Macedonia (region)

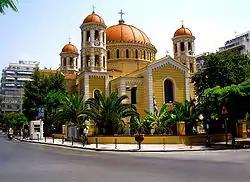
Saint Gregory Palamas Cathedral in Thessaloniki

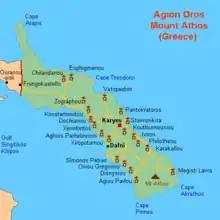
Monasteries of the Mount Athos in Macedonia (Greece)

Most present-day inhabitants of the region are Eastern Orthodox Christians, principally of the Bulgarian Orthodox, Greek Orthodox, Macedonian Orthodox and Serbian Orthodox Churches. Notable Muslim minorities are present among the Albanian, Bulgarian (Pomaks), Macedonian (Torbeš), Bosniak, and Turkish populations.